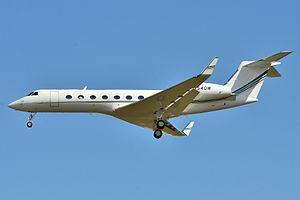
Gulfstream Aerospace Corporation est un constructeur américain d’avions privés. Gulfstream Aerospace Corporation fait partie du groupe General Dynamics depuis 2001.